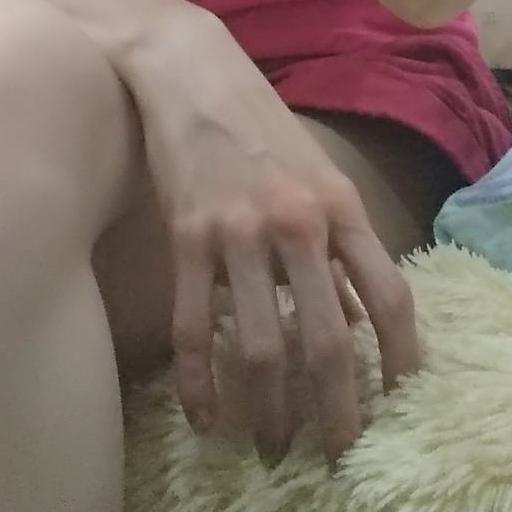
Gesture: no_gesture